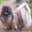
Label: dog